Littoral (Benin)

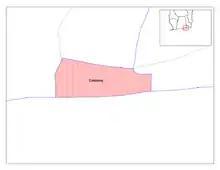
Communes of Littoral Department

The department of Littoral was created in 1999, when it was split off from Atlantique Department and Cotonou was made its capital. It is the smallest of all departments in the country. Littoral comprises just one commune/city, Cotonou, Benin's largest city and its economic capital. Cotonou is subdivided into 13 arrondissements, which are further subdivided into 165 neighborhoods.